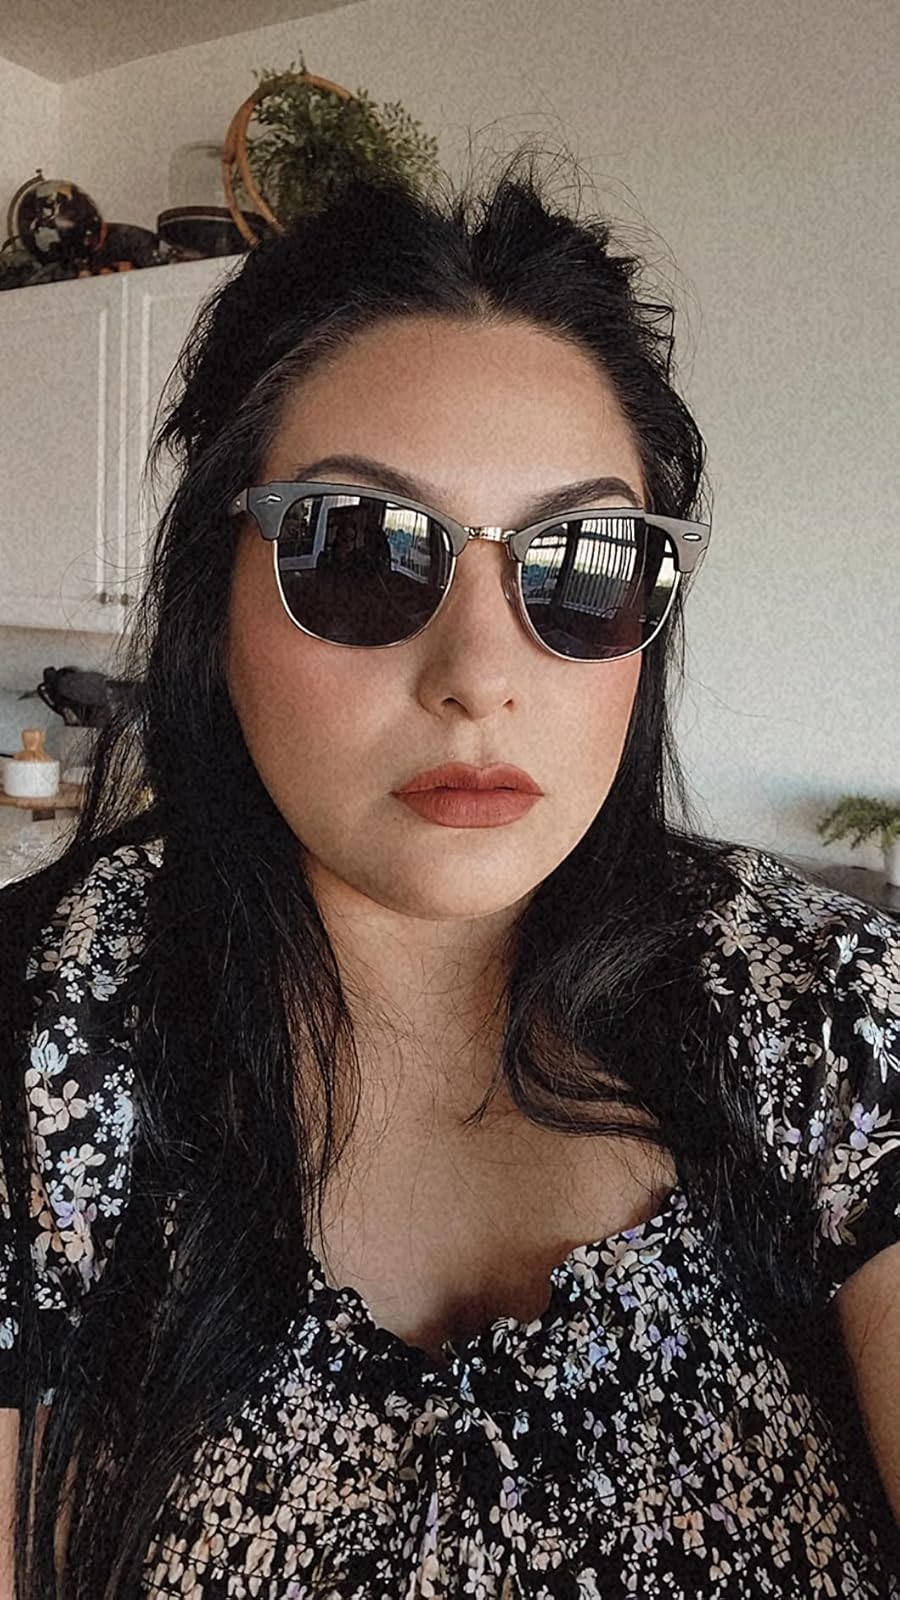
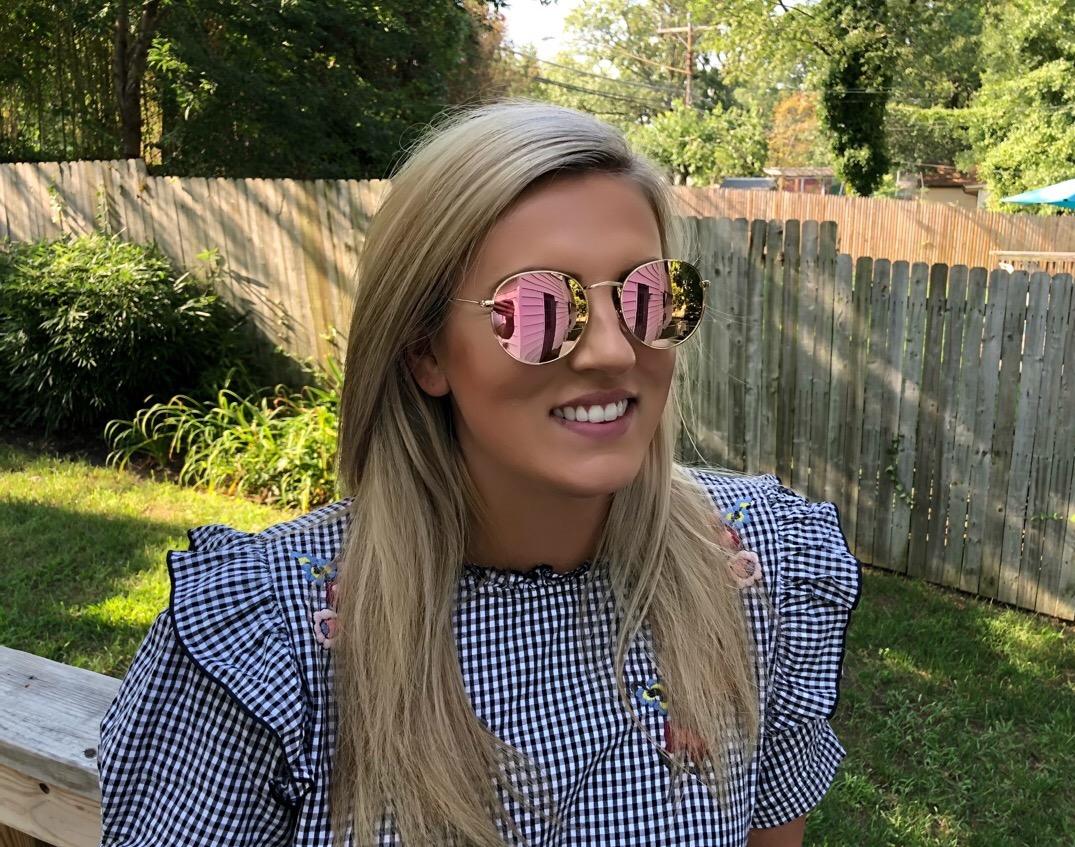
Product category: accessories_sunglasses
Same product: no